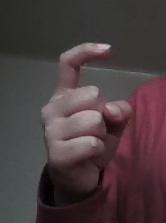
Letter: ra